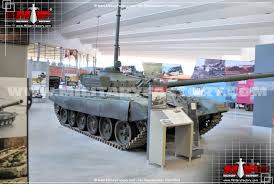
Label: Tank